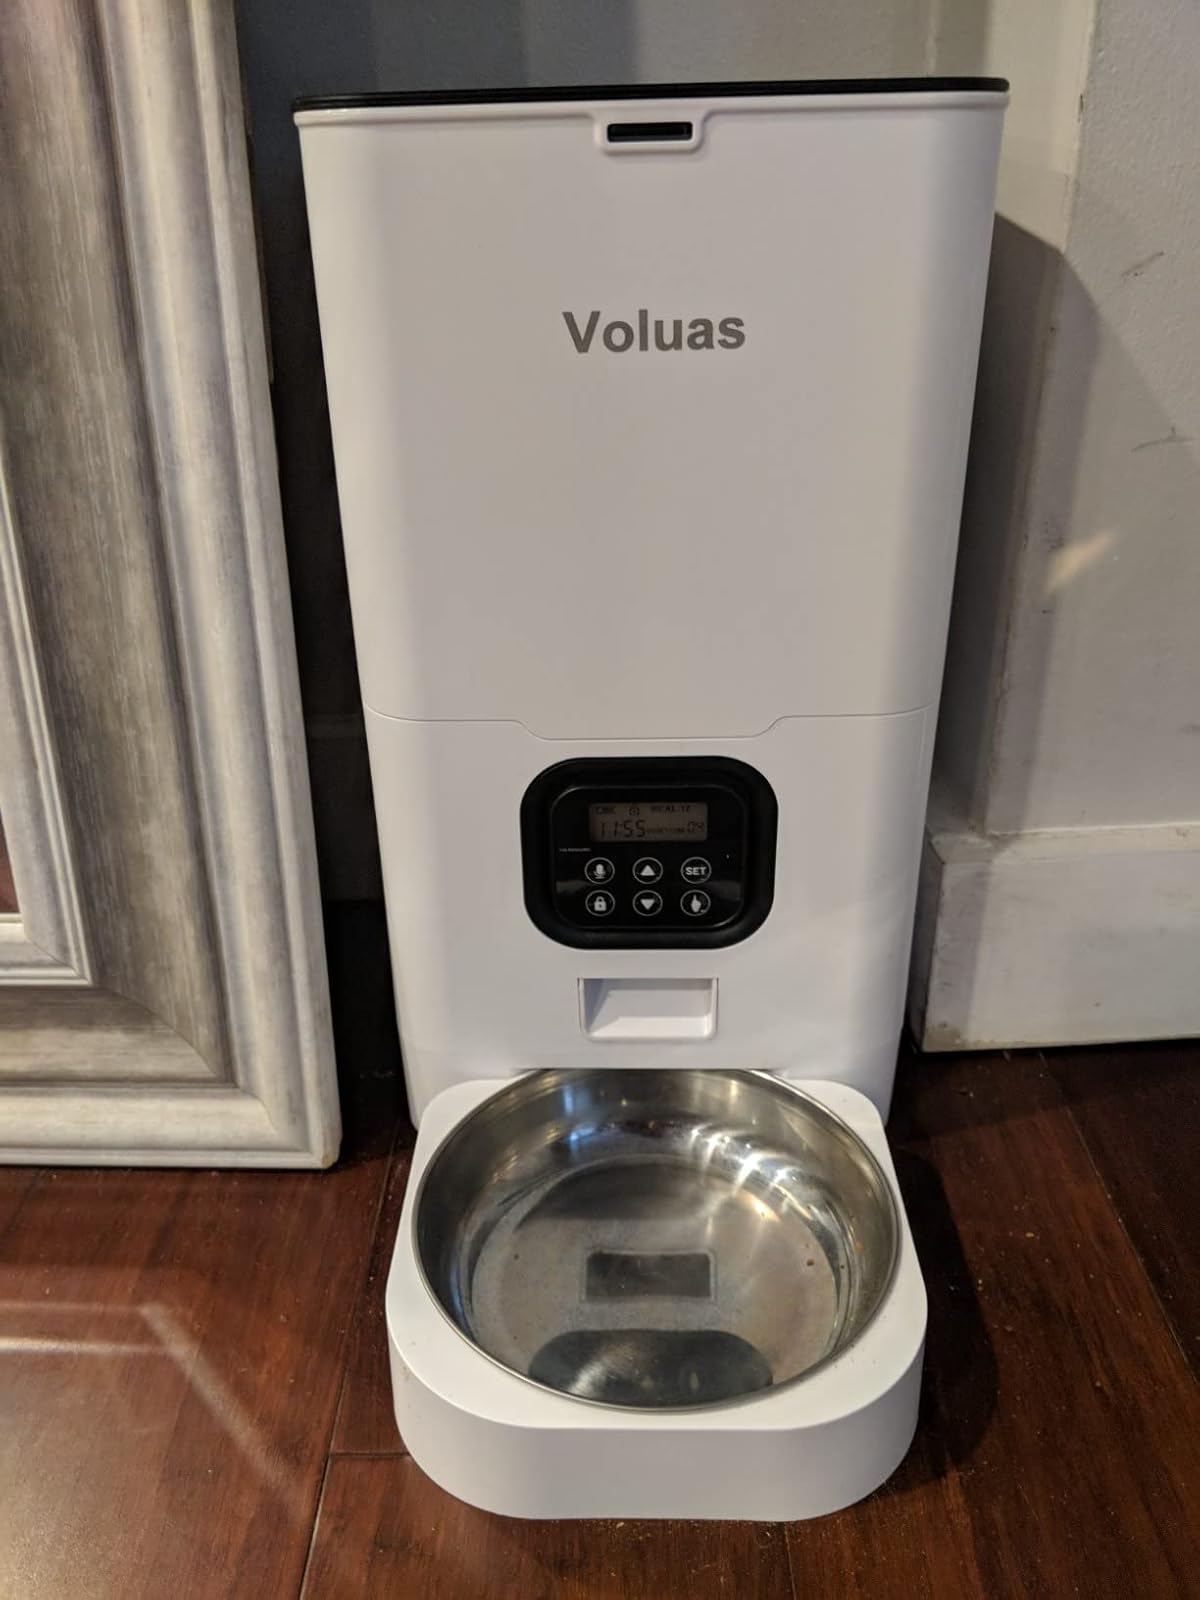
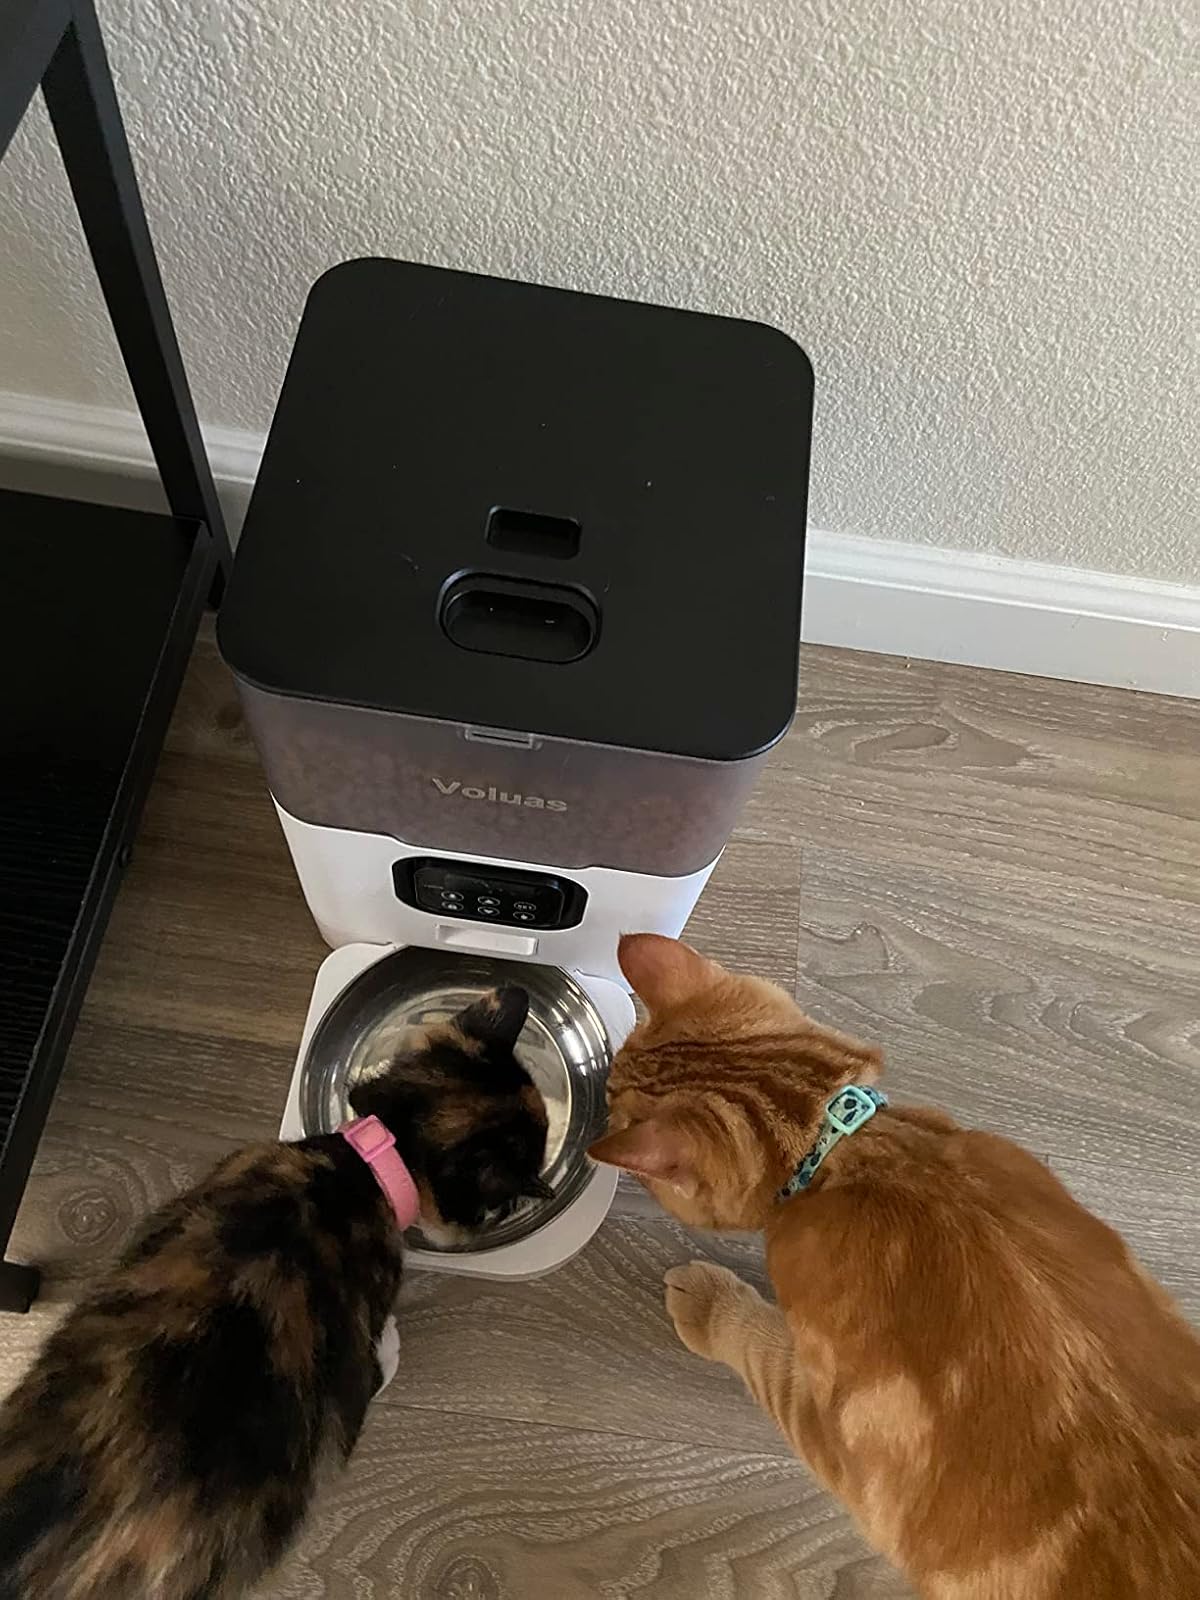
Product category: items_feeder
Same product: no